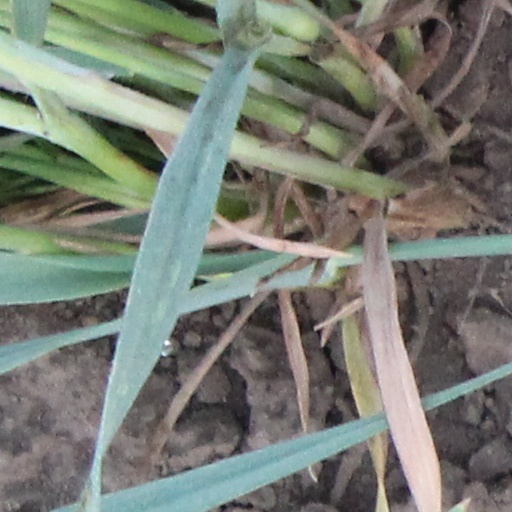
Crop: wheat